Puyi Tha

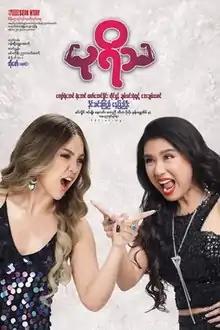
Film Poster

Puyi Tha is a 2019 Burmese comedy film, directed by Ko Zaw (Ar Yone Oo) starring Khine Thin Kyi, Nay Chi Oo, Kyaw Ye Aung, Ye Aung, Chan Min Ye Htut, Khin Hlaing, Tyron Bejay, Htet Aung Shine and Aye Chan Maung. The film, produced by Sein Htay Film Production premiered Myanmar on August 8, 2019.